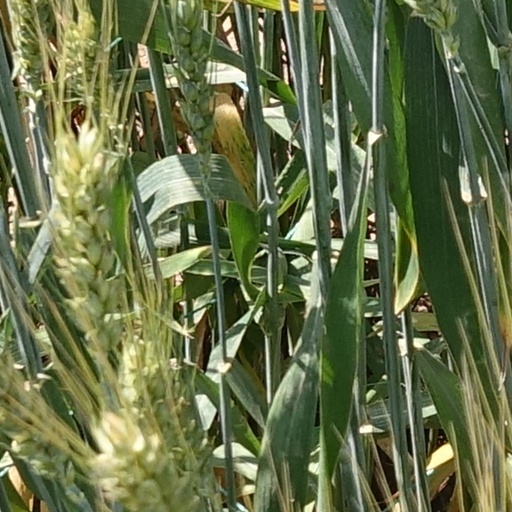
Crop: wheat